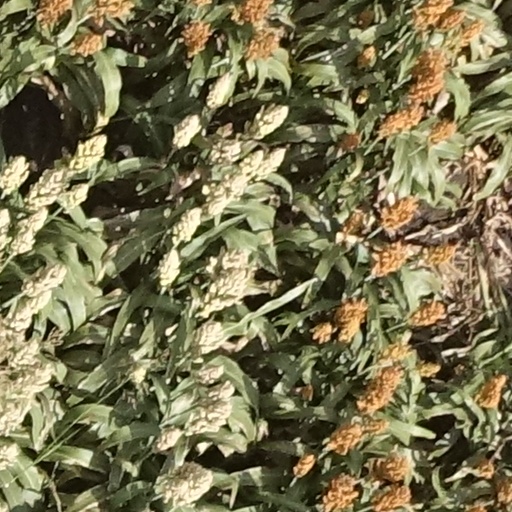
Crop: sorghum